Great Sioux War of 1876

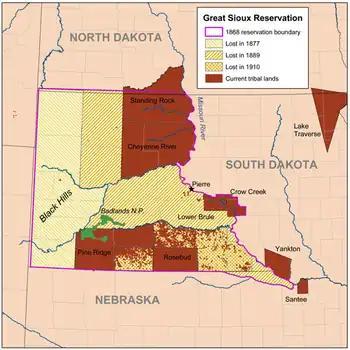
A map of the Great Sioux Reservation as established in 1868. "Unceded lands" for Cheyenne and Sioux use were west of the reservation in Montana and Wyoming. The desire of the U.S. government to obtain the Black Hills was the principal cause of the Great Sioux War.

By the early 19th century, the Northern Cheyenne became the first to wage tribal-level warfare. Because European Americans used many different names for the Cheyenne, the military may not have realized their unity. The US Army destroyed seven Cheyenne camps before 1876 and three more that year, more than any other tribes suffered in this period. From 1860 on, the Cheyenne were a major force in warfare on the Plains. "No other group on the plains achieved such centralized tribal organization and authority." The Fort Laramie Treaty of 1868, signed with the US by Lakota and Northern Cheyenne leaders following Red Cloud's War, set aside a portion of the Lakota territory as the Great Sioux Reservation. This comprised the western one-half of South Dakota, including the Black Hills region for their exclusive use. It also provided for a large "unceded territory" in Wyoming and Montana, the Powder River Country, as Cheyenne and Lakota hunting grounds. On both the reservation and the unceded territory, white men were forbidden to trespass, except for officials of the U.S. government.